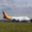
Label: airplane